Samin Sharma

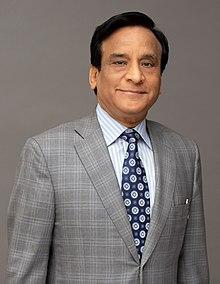
Samin K. Sharma in 2019

Samin K. Sharma (born May 28, 1955) is an American philanthropist of Indian descent and an interventional cardiologist who co-founded the Eternal Heart Care Centre and Research Institute in Jaipur (EHCC). Sharma has served on New York State’s Cardiac Advisory Board since 2004. As of 2021, he is Senior Vice-President, Operations & Quality at The Mount Sinai Hospital in New York and runs the "Dr. Samin K. Sharma Family Foundation Cardiac Catheterization Laboratory". As of 2018, he is Chairman Board of Trustees, Association of Indians in America (AIA). As of 2022, he has been an investigator on 86 grants and multi-center trials and authored 486 peer-reviewed articles that have been cited 21,734 times.